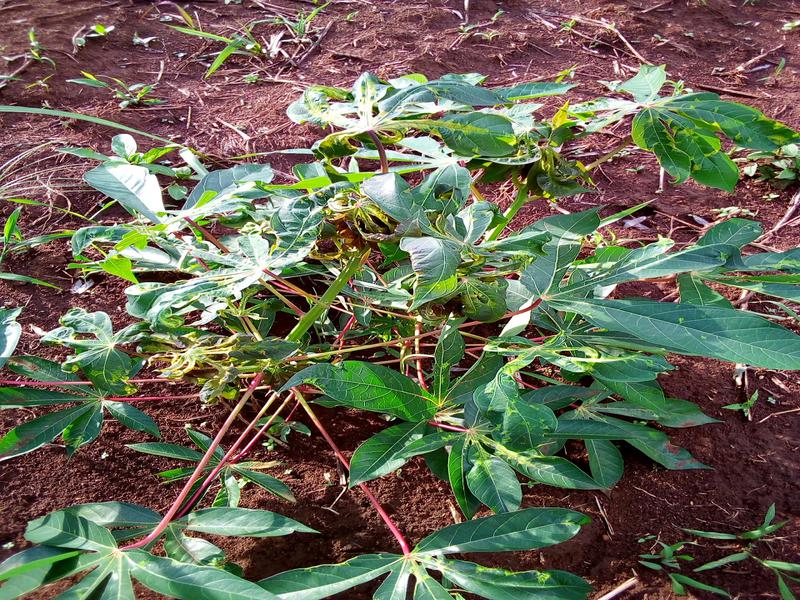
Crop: cassava
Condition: mosaic_disease